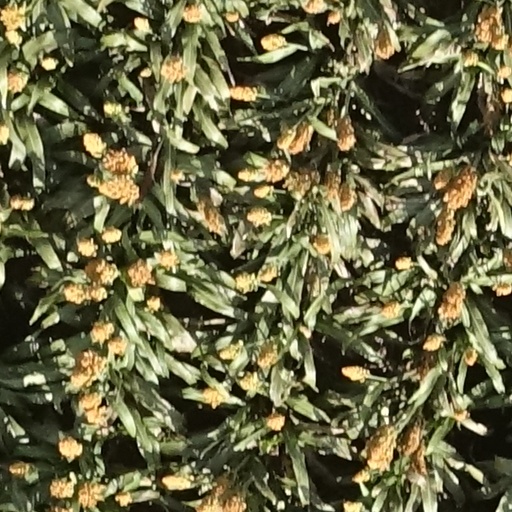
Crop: sorghum